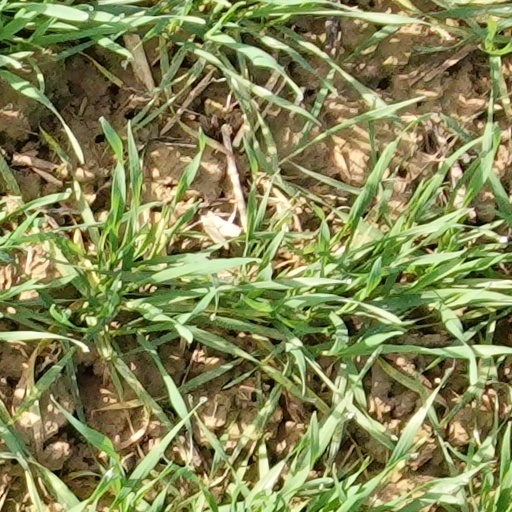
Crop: wheat